Uncut Gems

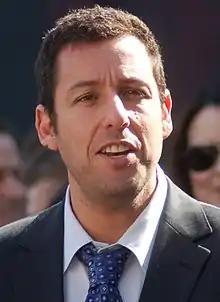
Adam Sandler's performance garnered critical acclaim, with several critics deeming it the best of his career.

On Rotten Tomatoes, the film has an approval rating of 91% based on 351 reviews, with an average score of 8.4/10; the site's "critics consensus" reads: ""Uncut Gems" reaffirms the Safdies as masters of anxiety-inducing cinema—and proves Adam Sandler remains a formidable dramatic actor when given the right material." On Metacritic, the film has a weighted average score of 93 out of 100 based on reviews by 56 critics, indicating "universal acclaim". Audiences polled by CinemaScore during the film's limited release gave it an average grade of "A−" on an A+ to F scale. However, when CinemaScore re-polled audiences following the film's wide release, its score declined to "C+", and the film received an average score of 2 out of 5 stars on PostTrak.